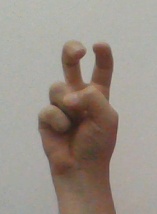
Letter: toot